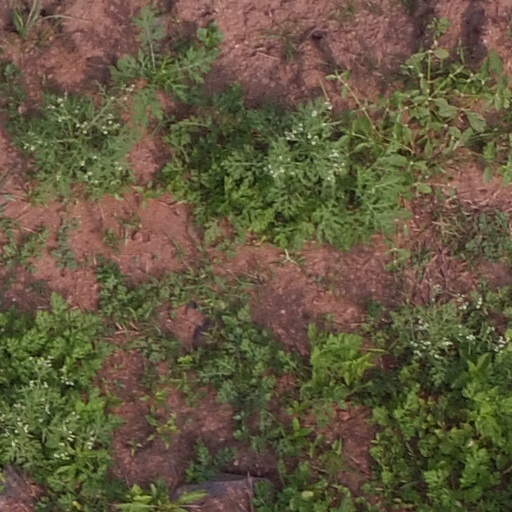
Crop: maize; corn